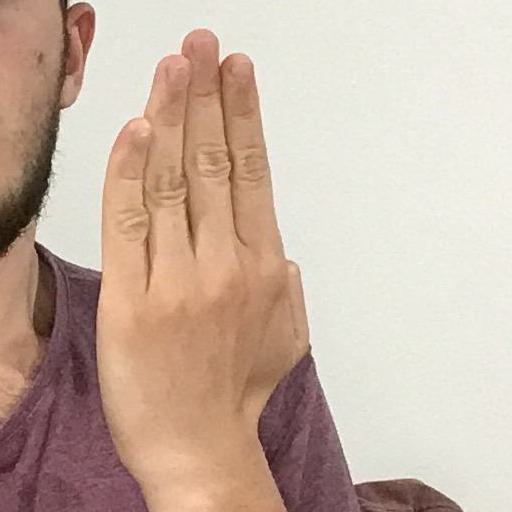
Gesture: stop_inverted